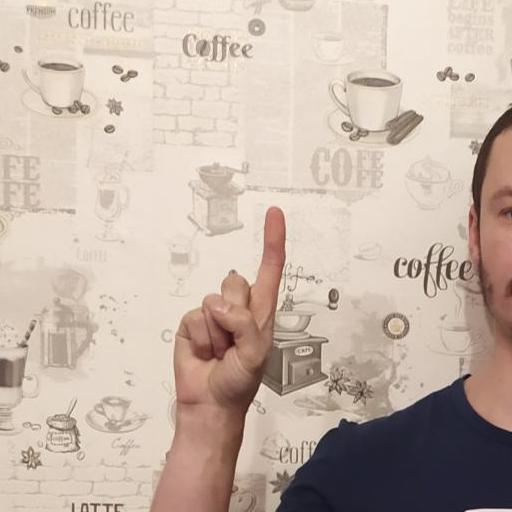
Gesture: one